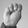
ASL letter: M